Cumming Nature Center

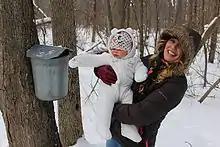
The maple sugaring event is for all ages.

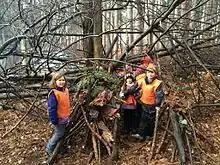
Children learn about and connect with nature at the Forest School.

CNC offers a suite of Forest School programs for children from early childhood through middle school. A forest school is defined by the Forest School Association as "an inspirational process, that offers learners regular opportunities to achieve and develop confidence and self-esteem through hands-on learning experiences in a woodland or natural environment with trees." CNC's Forest School programs engage children through unstructured play, curiosity-driven exploratory learning, hands-on science projects, and outdoor skills development.